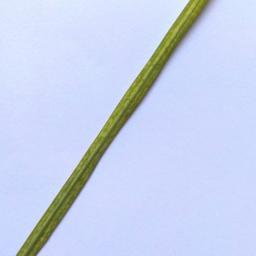
Label: Rice___Healthy